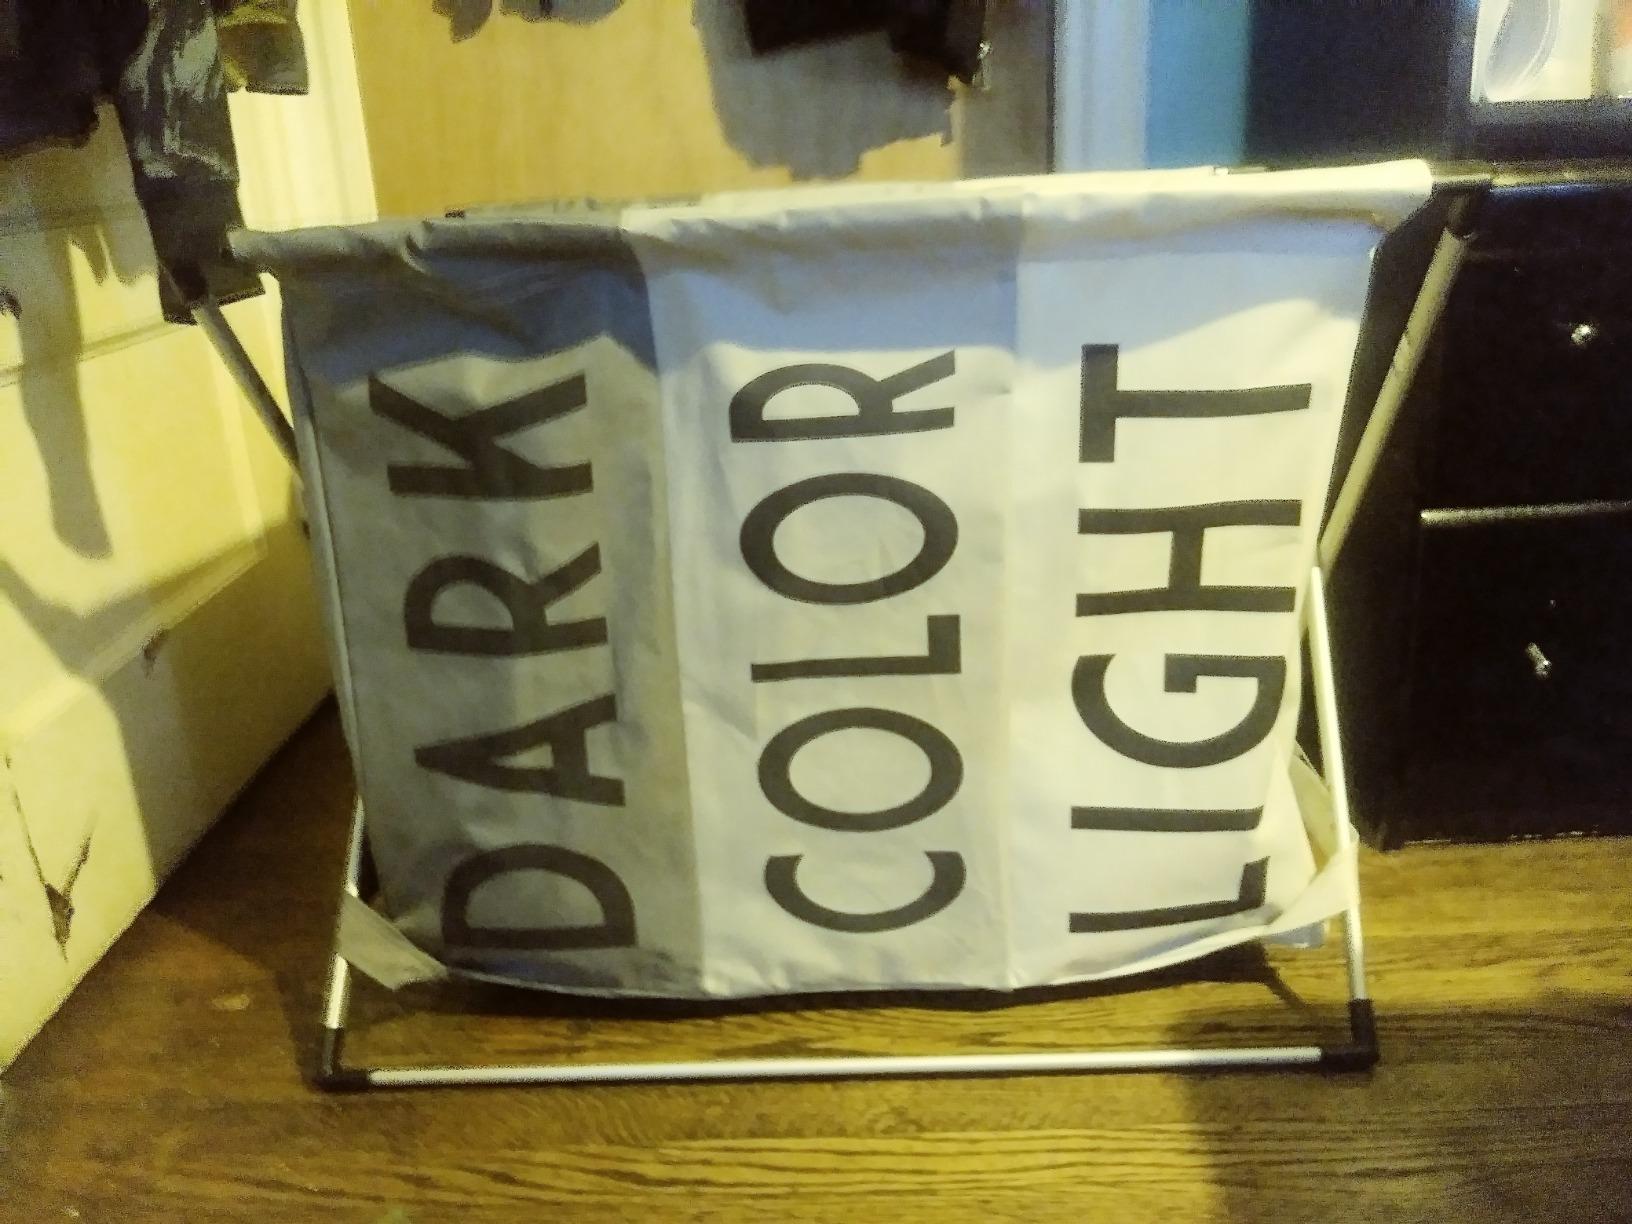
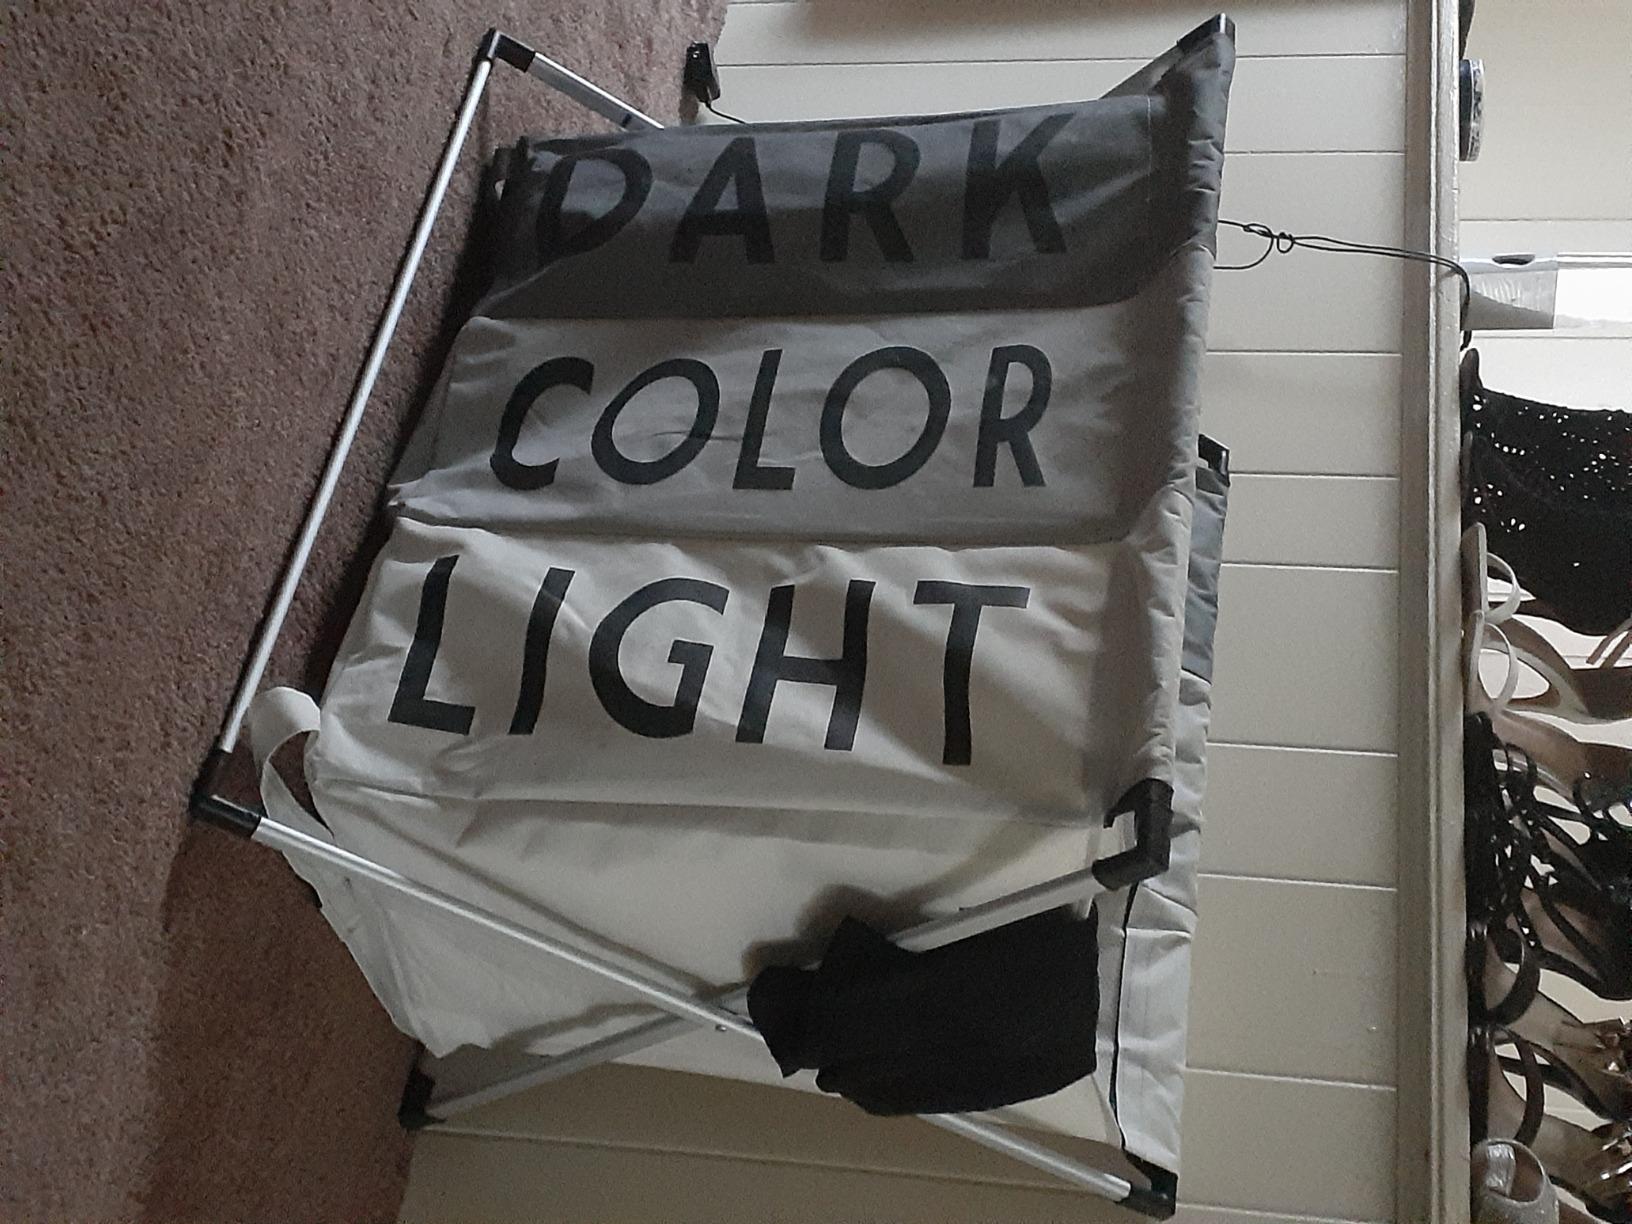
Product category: items_hamper
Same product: yes